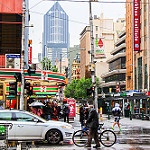
Label: street